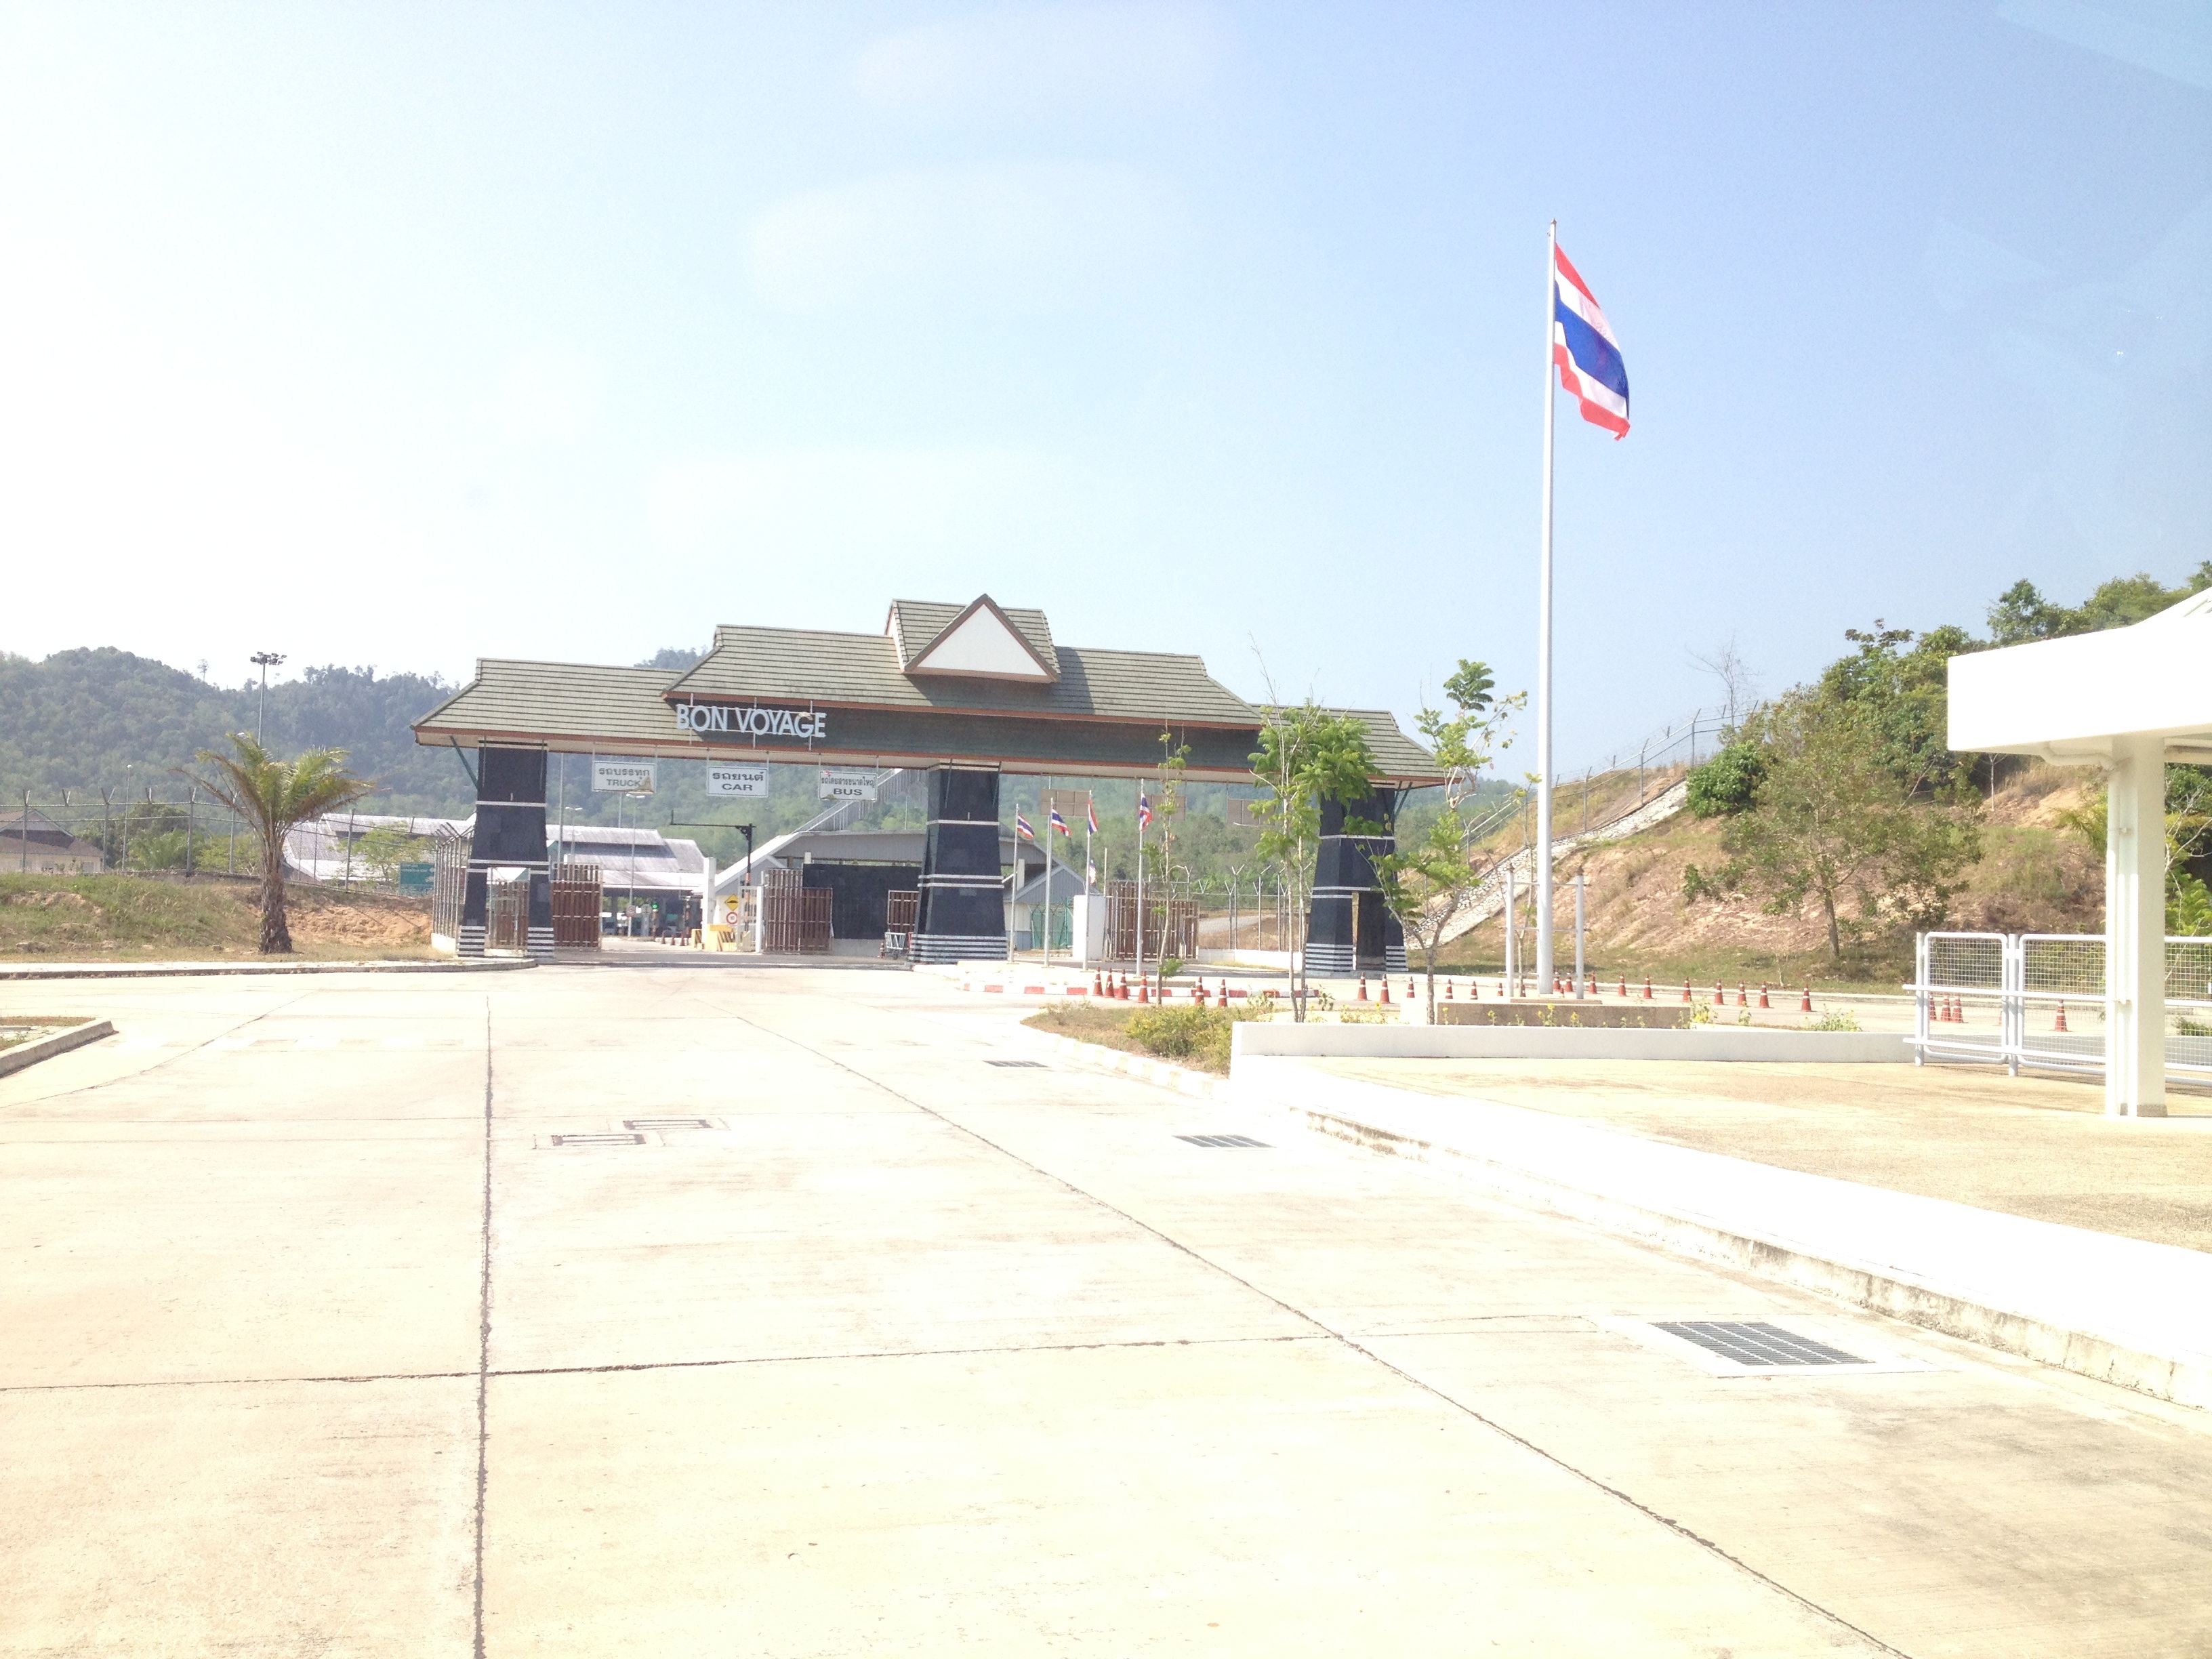
walkway, plaza, property, real estate, residential area